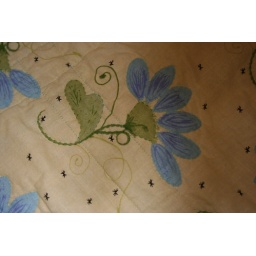
A close up of the hand and machine quilting. Blue around the flower and green around the stem/leaves.